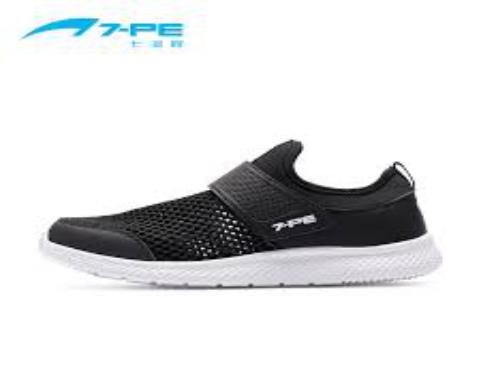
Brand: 7-PE
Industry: Clothes